Frederick I, Duke of Austria (Babenberg)

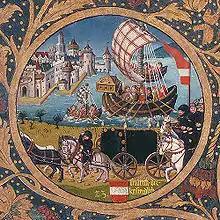
Frederick I in the German Crusade of 1197, Babenberger Stammbaum, Klosterneuburg Monastery, 1489–1492

There were long delays before the Crusade would go under way. The German Emperor had been opting for his Erbreichsplan, a plan to make the Empire hereditary. He had been spending this time making deals, offering bribes and whatever means he could to both Princes of the Church and Empire to vote for a hereditary Empire, to no avail. In the end, the Emperor ceased his Hereditary plans to proceed with the Crusade.